Dobie Center

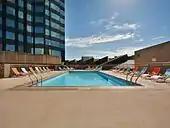
A view of Dobie's pool

Michael Dell, founder of Dell, lived in room 2713 of Dobie Center.